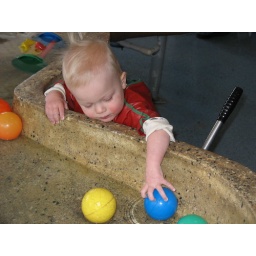
Playing with balls in the water table at the Providence Children's Museum